Patricia Heaton

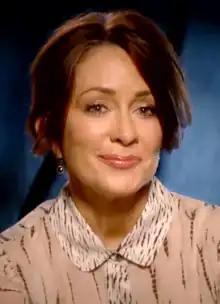
Heaton in 2021

Patricia Helen Heaton (born March 4, 1958) is an American actress. She began her career appearing in a recurring role in the ABC drama series "Thirtysomething" (1989–1991) and later appearing in the comedy films "Memoirs of an Invisible Man" and "Beethoven" (both 1992). Heaton went on to star in the short-lived sitcoms "Room for Two" (1992–93), "Someone Like Me" (1994) and "Women of the House" (1995) before landing the role of Debra Barone in the CBS sitcom "Everybody Loves Raymond" (1996–2005).